Chyeranovskii BICh-11

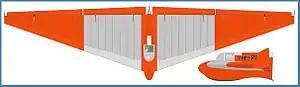

The BICh-11 (a.k.a. RP-1) ("Raketnyii Planer" – rocket glider) was a twin-engined tailless research aircraft designed and built in the USSR from 1931.